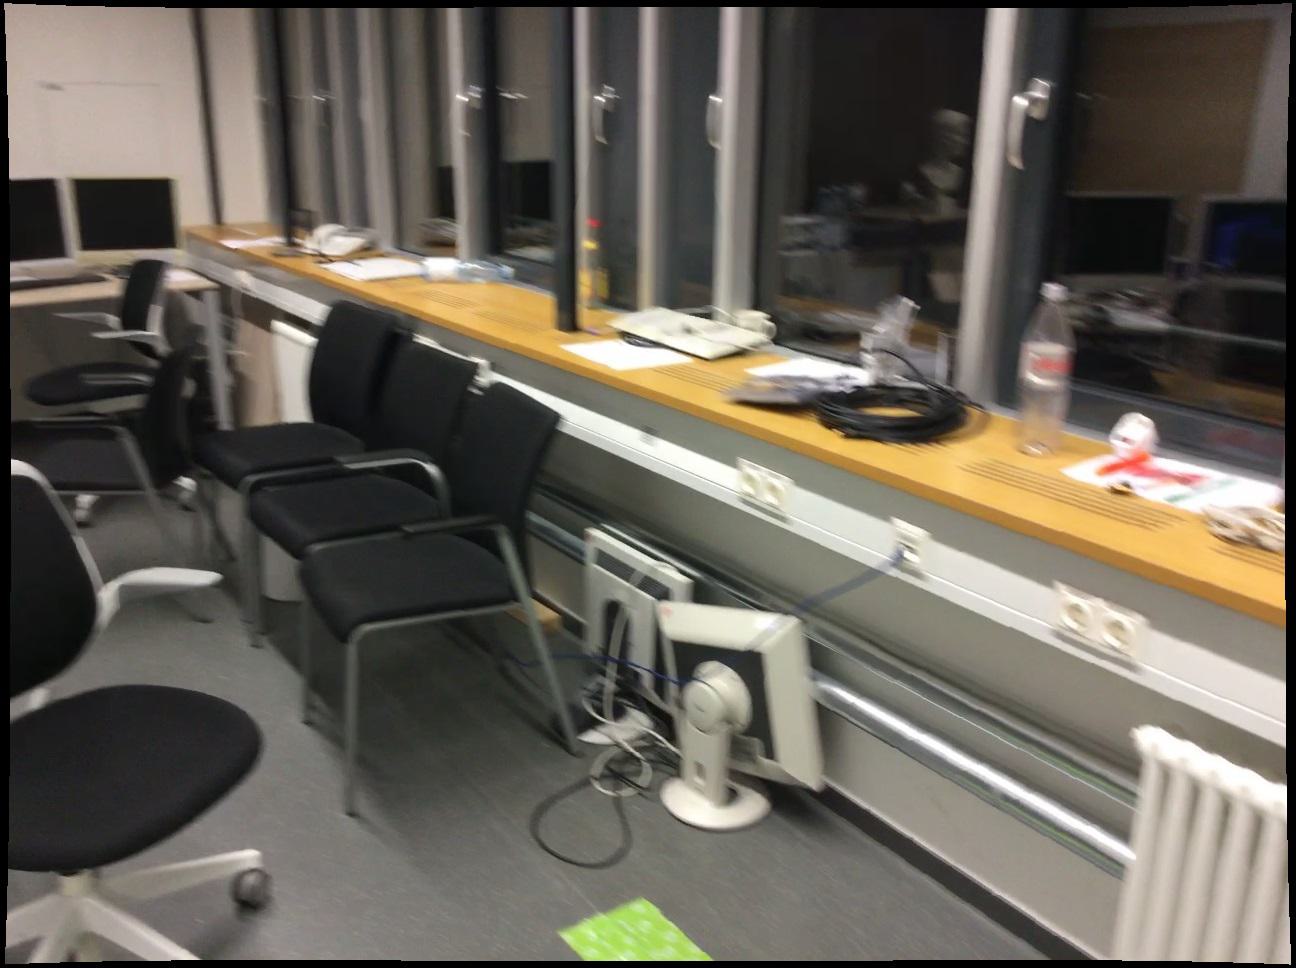
Question: In the image, there is the window. Pinpoint several points within the vacant space situated in front of the window from the camera's perspective. Your final answer should be formatted as a list of tuples, i.e. [(x1, y1), ...], where each tuple contains the x and y coordinates of a point satisfying the conditions above. The coordinates should be between 0 and 1, indicating the normalized pixel locations of the points.
Answer: [(0.748, 0.436), (0.697, 0.364), (0.569, 0.405), (0.600, 0.333), (0.330, 0.312), (0.434, 0.301), (0.402, 0.331), (0.573, 0.562), (0.495, 0.323), (0.391, 0.325), (0.469, 0.314), (0.583, 0.372), (0.671, 0.387), (0.343, 0.304), (0.414, 0.336), (0.865, 0.437), (0.500, 0.340), (0.590, 0.414), (0.822, 0.519), (0.969, 0.523), (0.441, 0.281), (0.385, 0.283), (0.395, 0.276), (0.637, 0.435), (0.687, 0.485), (0.596, 0.397), (0.490, 0.309), (0.394, 0.286), (0.404, 0.269), (0.481, 0.366), (0.444, 0.292), (0.379, 0.261), (0.618, 0.405), (0.437, 0.330), (0.658, 0.471), (0.939, 0.539), (0.863, 0.536), (0.463, 0.288), (0.404, 0.289), (0.720, 0.387), (0.998, 0.507), (0.382, 0.307), (0.638, 0.606), (0.460, 0.324), (0.370, 0.268), (0.754, 0.551), (0.335, 0.332), (0.454, 0.296), (0.354, 0.261), (0.414, 0.306)]